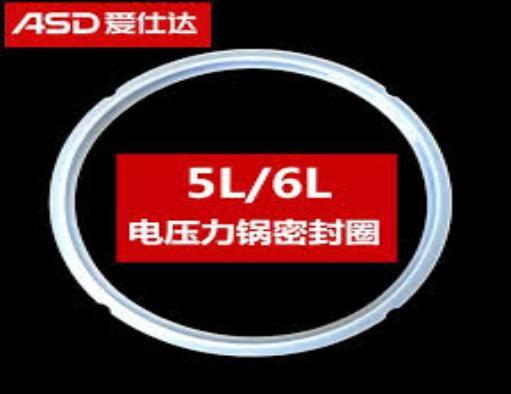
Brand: asd
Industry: Necessities